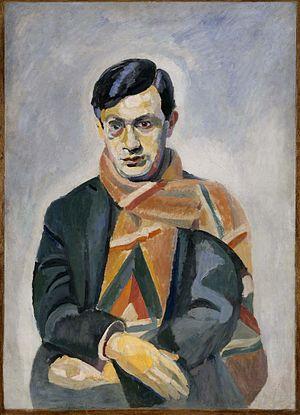
Parution du premier numéro de la revue Merz créée par Kurt Schwitters.